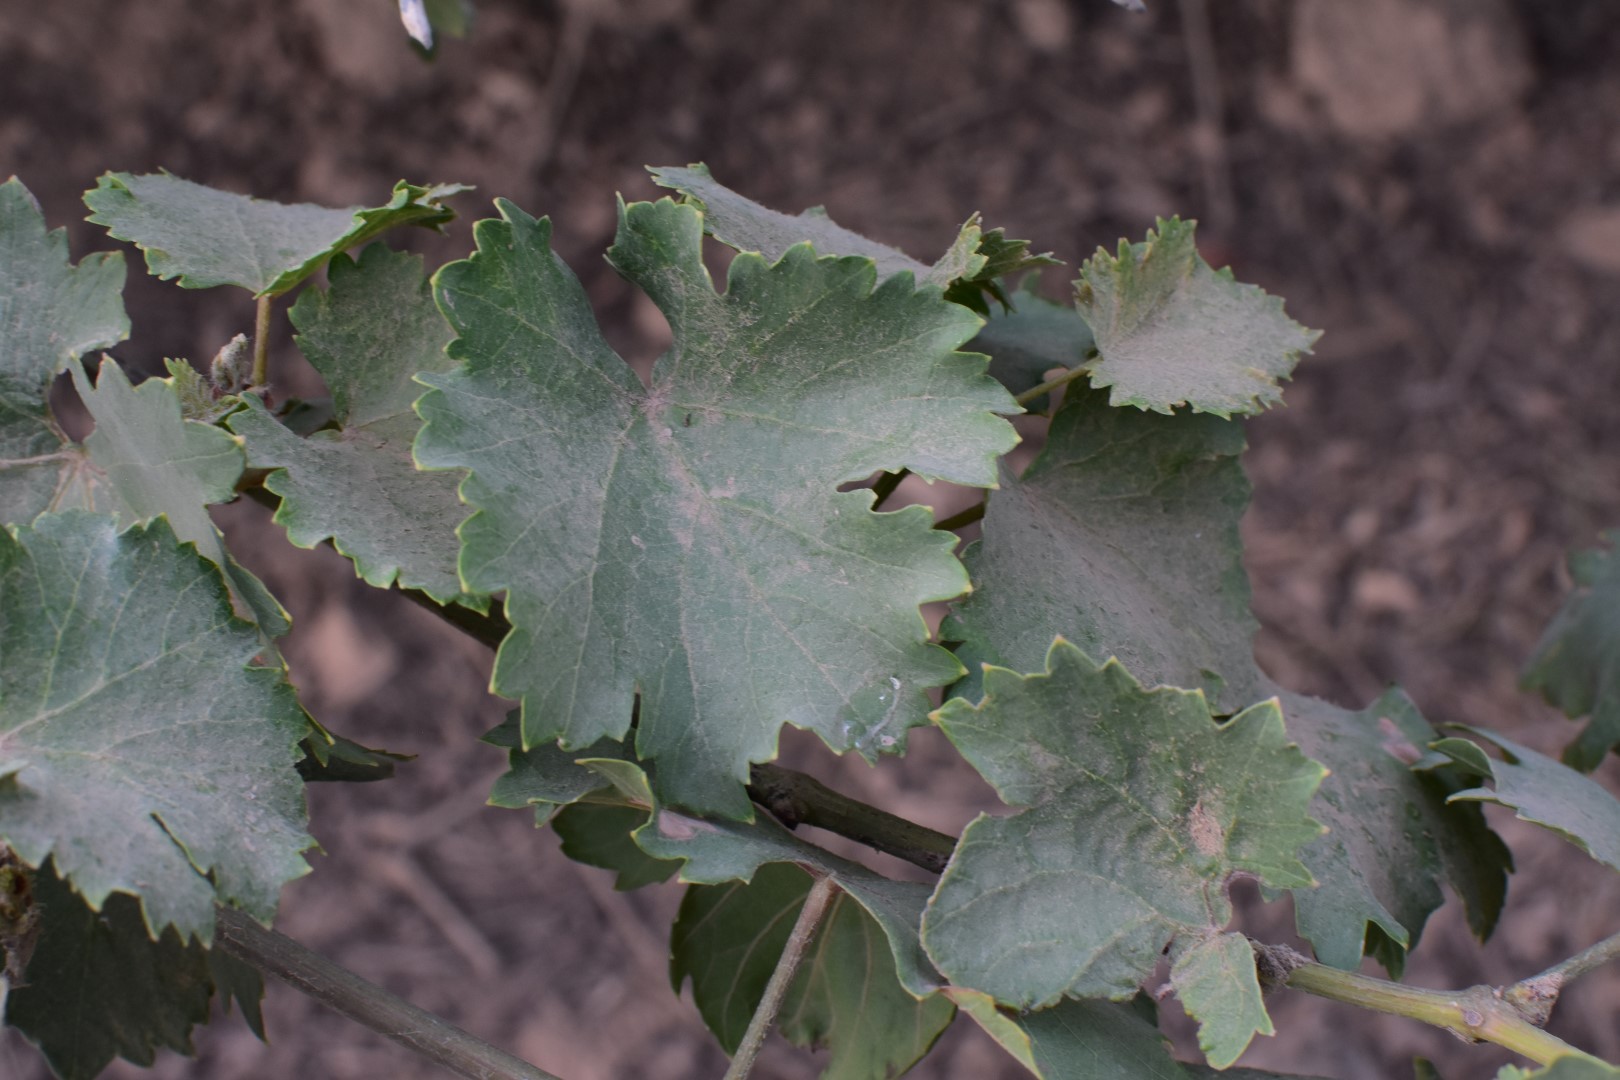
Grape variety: Kamali